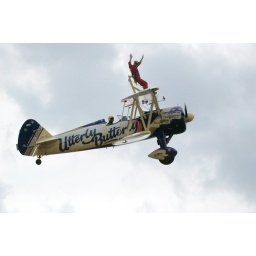
Flying by the seat of my pants